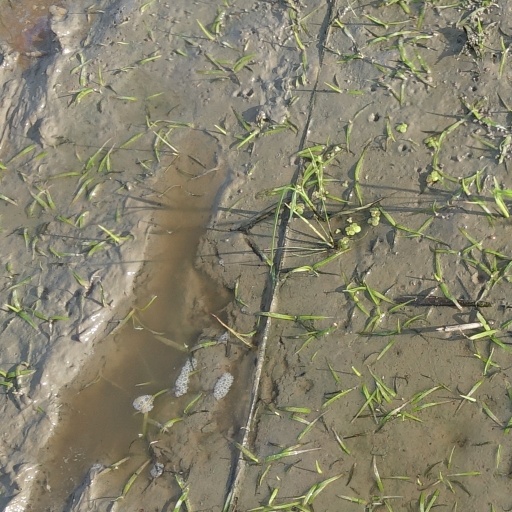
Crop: rice